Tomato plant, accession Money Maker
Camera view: vertical (180 deg); turntable rotation: 90 degrees
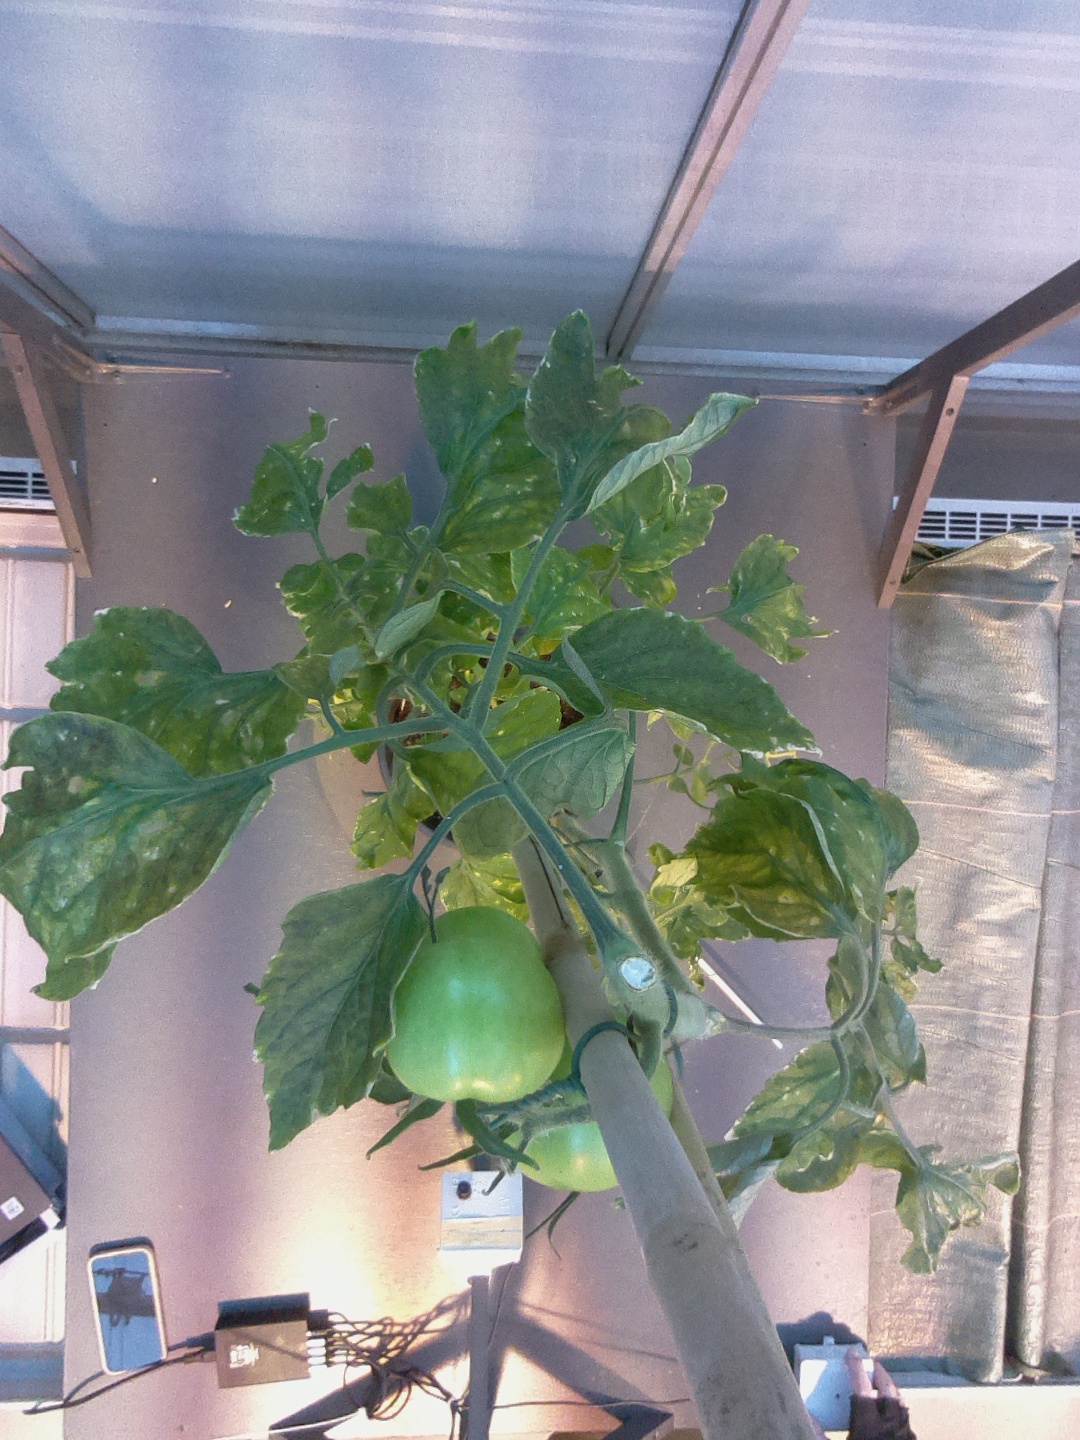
BBCH growth stage 79: 90% -100% of final fruit size